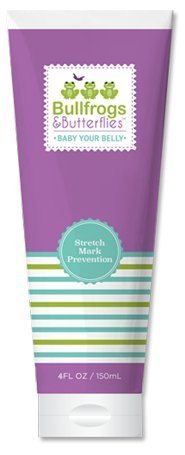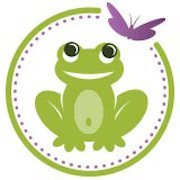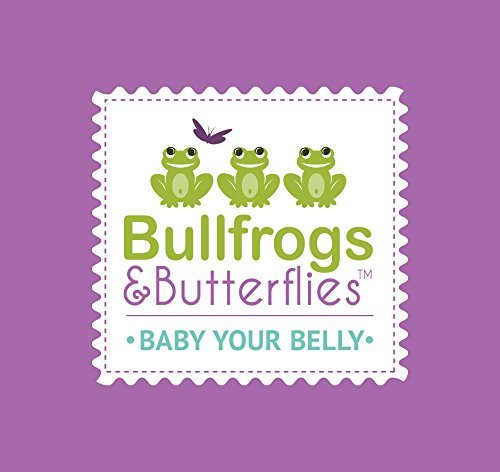
Stretch Mark Prevention Cream
Category: Baby
The Bullfrogs & Butterflies Stretch Mark Prevention Cream is a light-weight, easily absorbed cream that helps protect your skin before, during, and after your pregnancy. We filled our cream with anti-oxident rich ingredients like Vitamin E and Buriti Oil to help keep your stretching skin soft and silky. We also went ahead and added an anti-itch ingredient to help calm tight, itchy skin.
Features: Stimulates production of collagen and elastin | Anti-Oxident rich Vitamin E helps moisturize | Anti-Itch ingredient to soothe skin | Quickly absorbs into skin | Fresh light scent